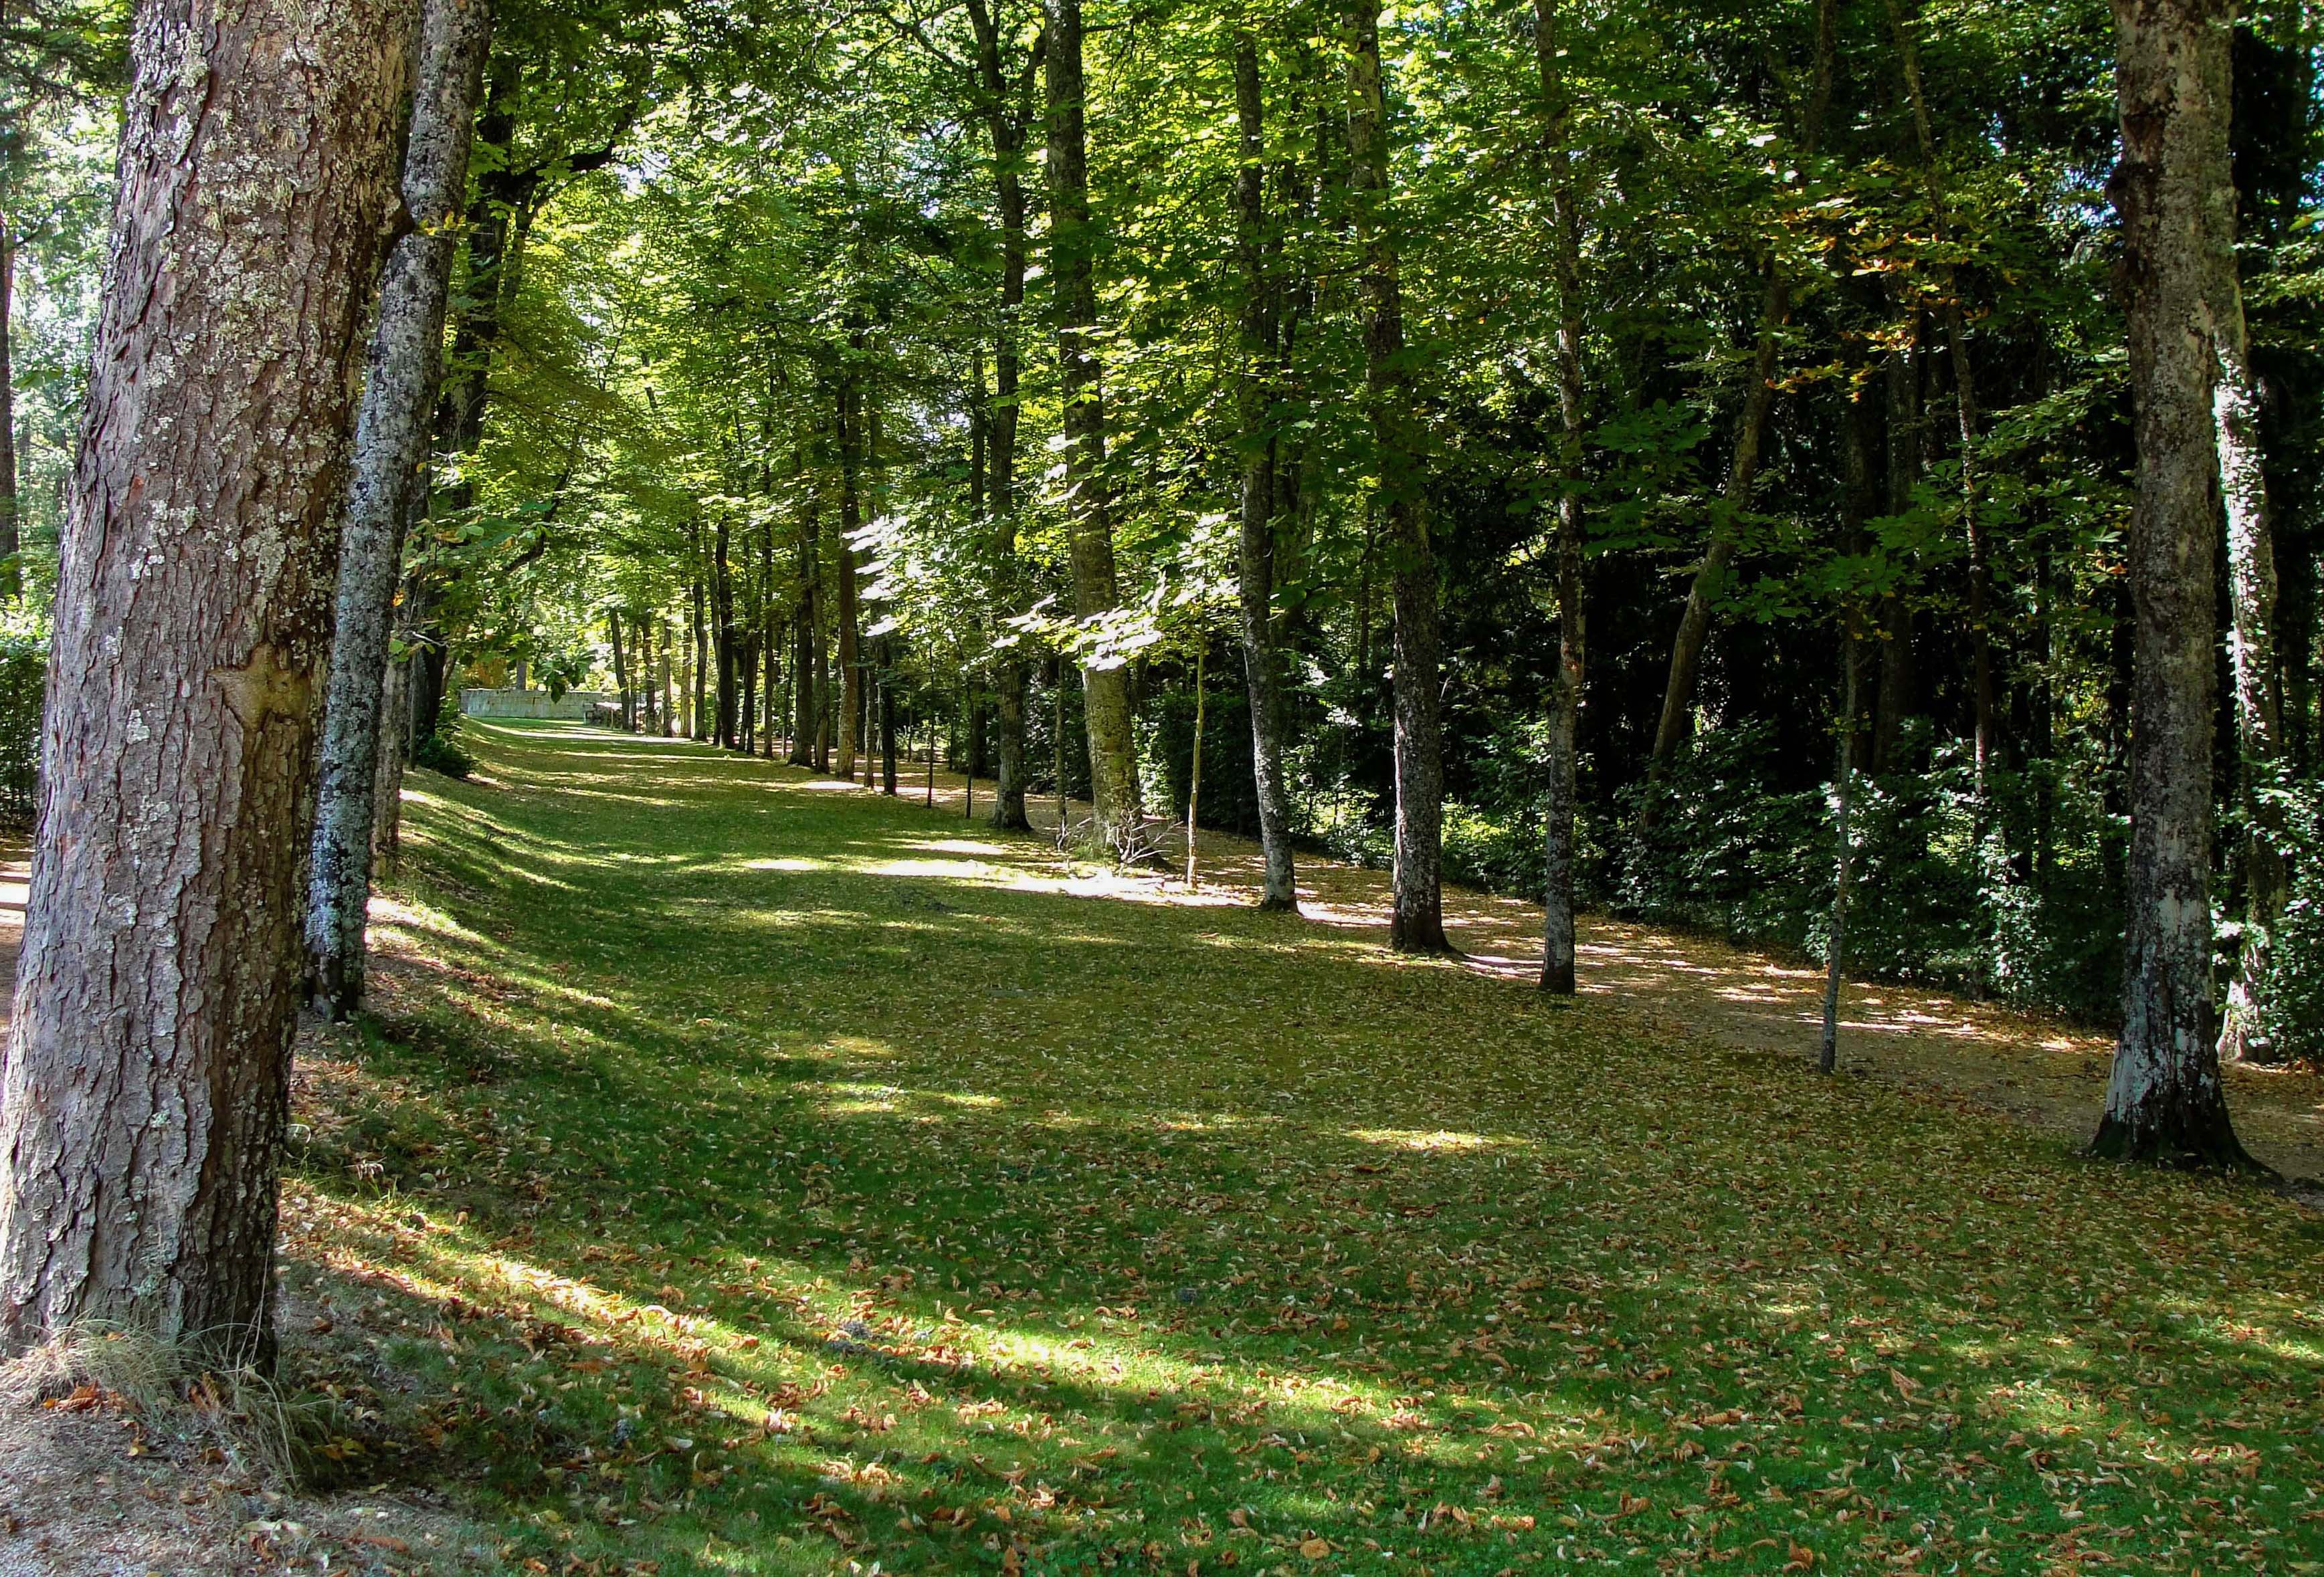
landscape, tree, forest, grass, trail, lawn, meadow, sunlight, leaf, green, autumn, park, garden, trees, deciduous, grove, woodland, habitat, ecosystem, biome, natural environment, woody plant, temperate broadleaf and mixed forest, temperate coniferous forest